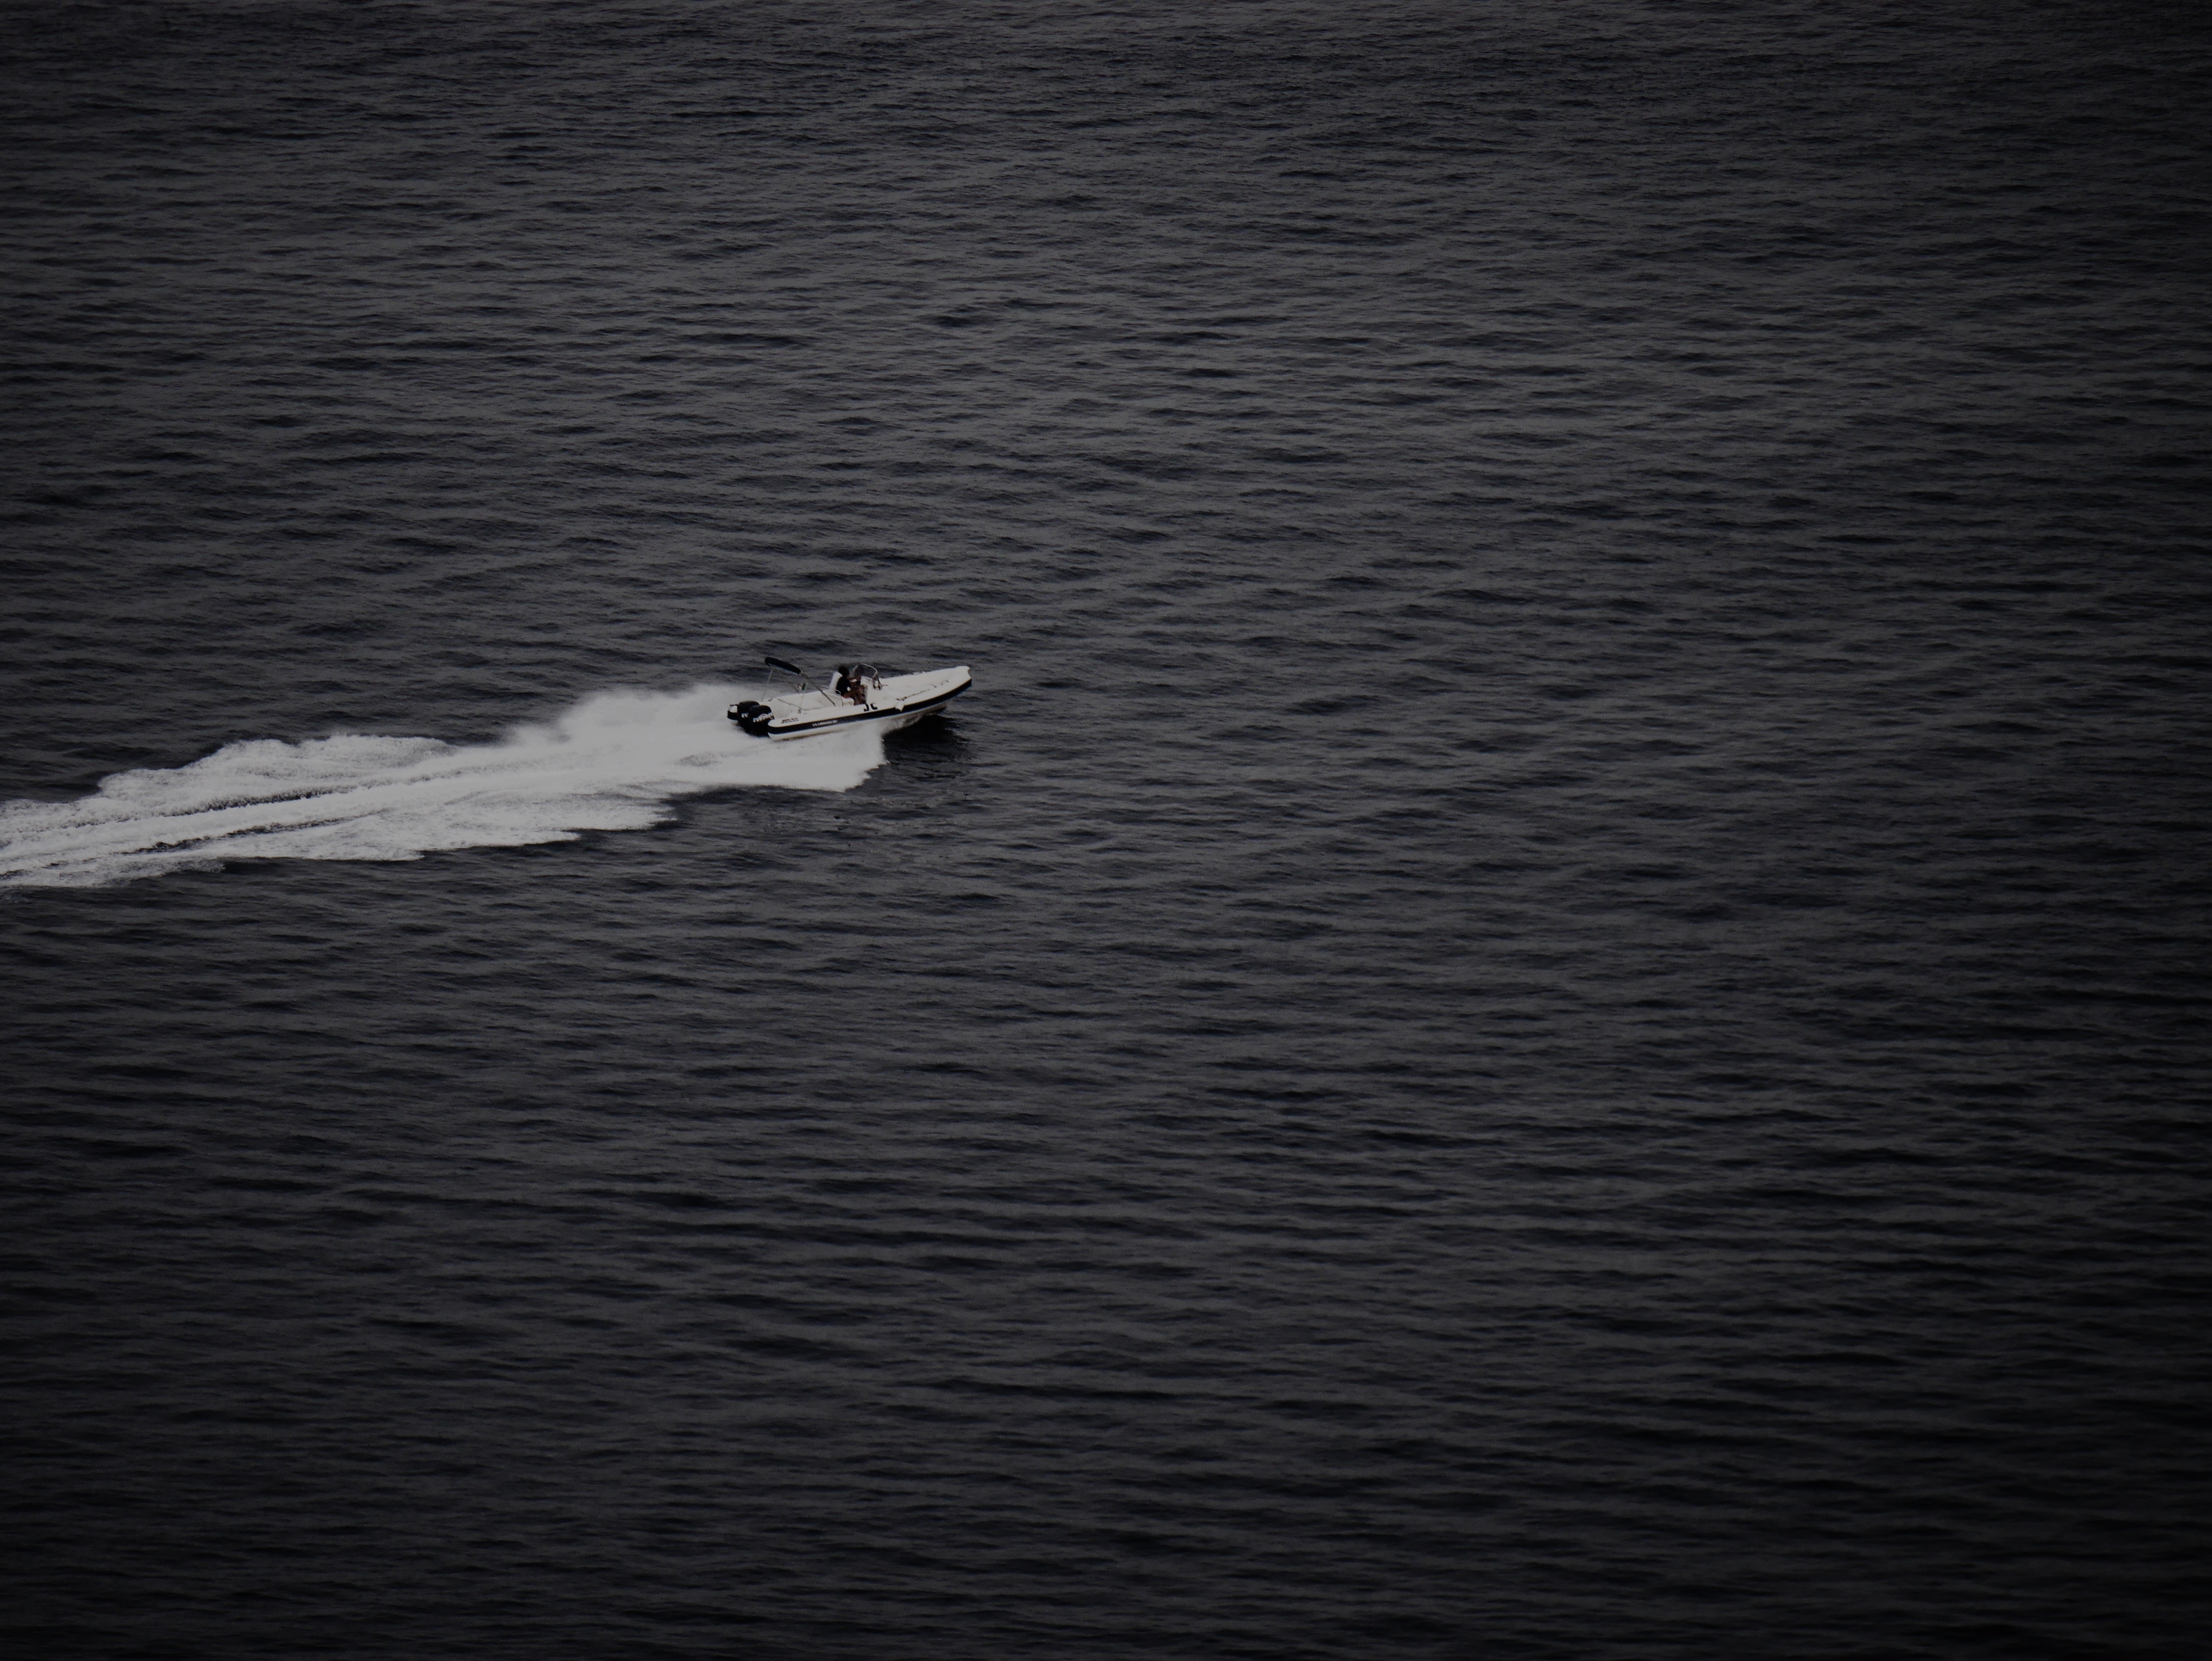
sea, water, ocean, boat, wave, reflection, vehicle, monochrome, boating, watercraft